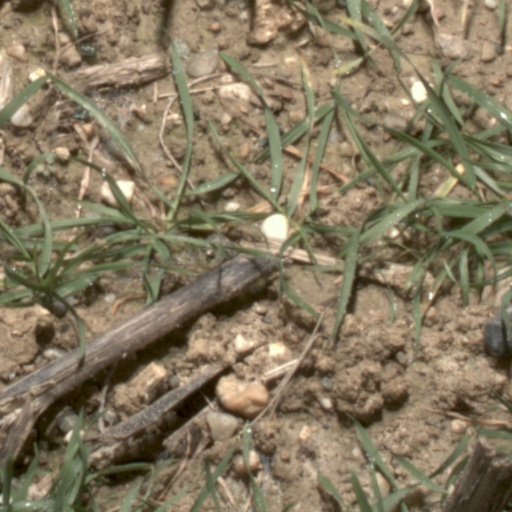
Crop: wheat